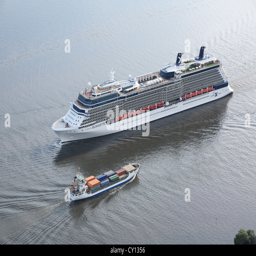
aerial photos of ship , a cruise ship owned by business , sailing into the port